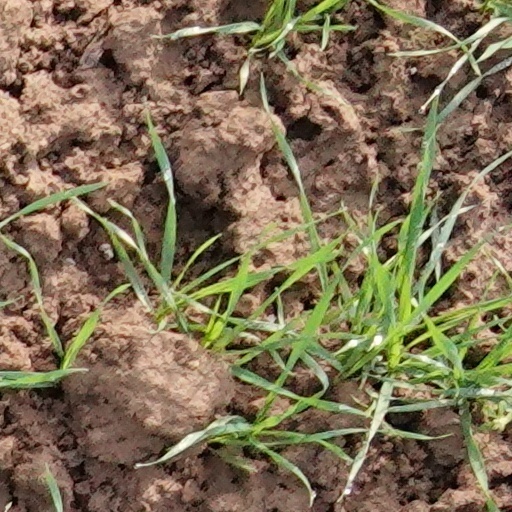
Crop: wheat